Water (Kanye West song)

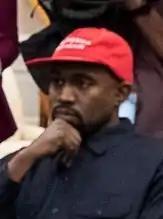
Critical response to the vocals was often focused around those of West.

The song was met with mixed to negative reviews from music critics, who expressed mixed opinions mostly of the vocals. In a highly positive review, Matthew Progress of "NOW Magazine" viewed the content of it as being among "some of the most captivating melodies ever found on a West project" and said that the song continues the album's "vein of R&B-leaning, wavy church ballads" that begins with the vocals on "Everything We Need". Aaron McKrell from "HipHopDX" noted the song for seeing West "praying for blessings", linking it to West's "passion for and love for God". For "NME", Jordan Bassett named the song as the second best track on "Jesus Is King", praising "the sense of community in the backing vocals", as well as the optimism shown within the lyrics, and "the unshowy production". NPR's Oliver Wang questioned the possibility of it being the best track, complementing "the crooning of Ant Clemons" and the Sunday Service Choir's vocals, though Wang concluded by writing that the song "sounds like a glorious, end-of-night dance track, just without drums". In a mixed review, "Paste"s Steven Edelstone noted that the song is still "at least allowed the space to explore a few ideas" despite being short in length, while citing it as one of the album's highlights but criticizing the production.